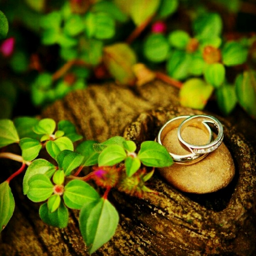
the wedding bands are photographed against the native plants for this destination wedding .